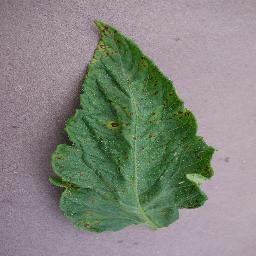
Label: Tomato___Septoria_leaf_spot